Large-letter postcard

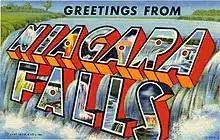
Large-letter postcard featuring Niagara Falls, published by Curt Teich & Co.

Large-letter postcards were a style of postcards popular in North America in the first half of the 20th century, especially the 1930s through the 1950s. The cards are so-called because the name of a tourist destination was printed in three-dimensional block letters, each of which were inset with images of local landmarks. Sometimes called big-letter postcards, many featured the stock phrase "Greetings from..." which was derived from cards in Germany that read "Gruss Aus".